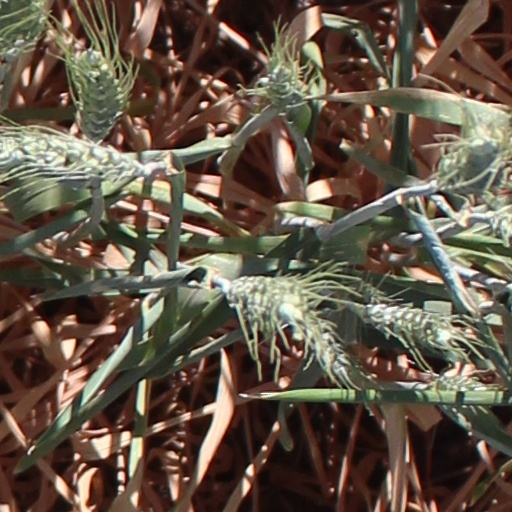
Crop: wheat